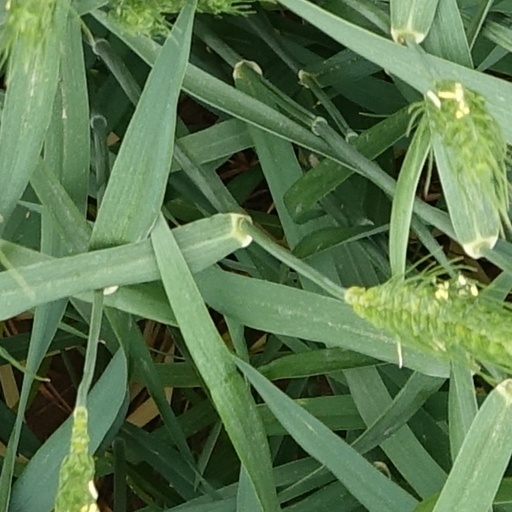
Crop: wheat